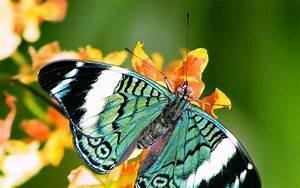
butterfly